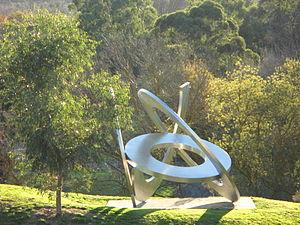
Ingeborg Viktoria "Inge" King le 26 novembre 1915 à Berlin, et morte le 23 avril 2016 à Melbourne, est une sculptrice germano-australienne. Elle a reçu de nombreuses commandes publiques. Son travail se déroule dans des collections publiques et privées. Son œuvre la plus connue est Forward Surge au Arts Centre Melbourne. Elle devient membre de l'ordre d'Australie en janvier 1984.